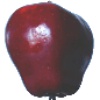
Label: Apple Red Delicious 1